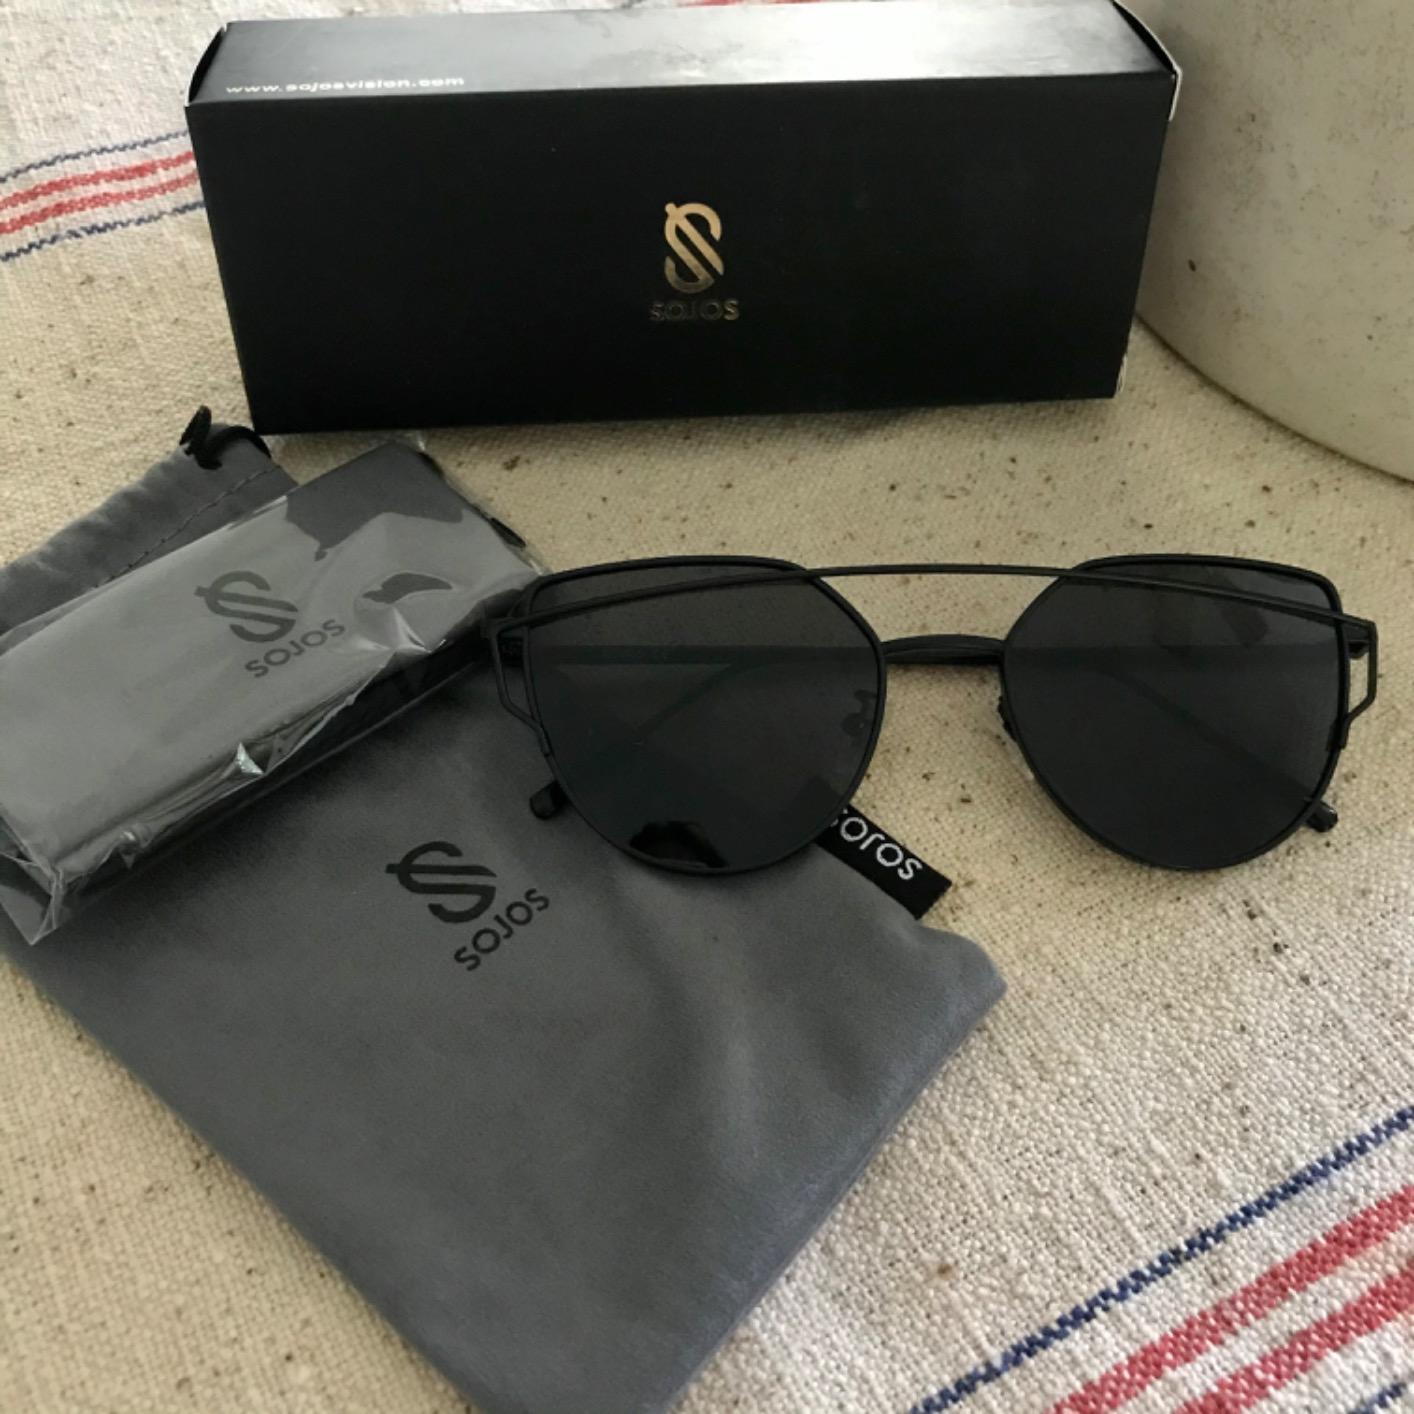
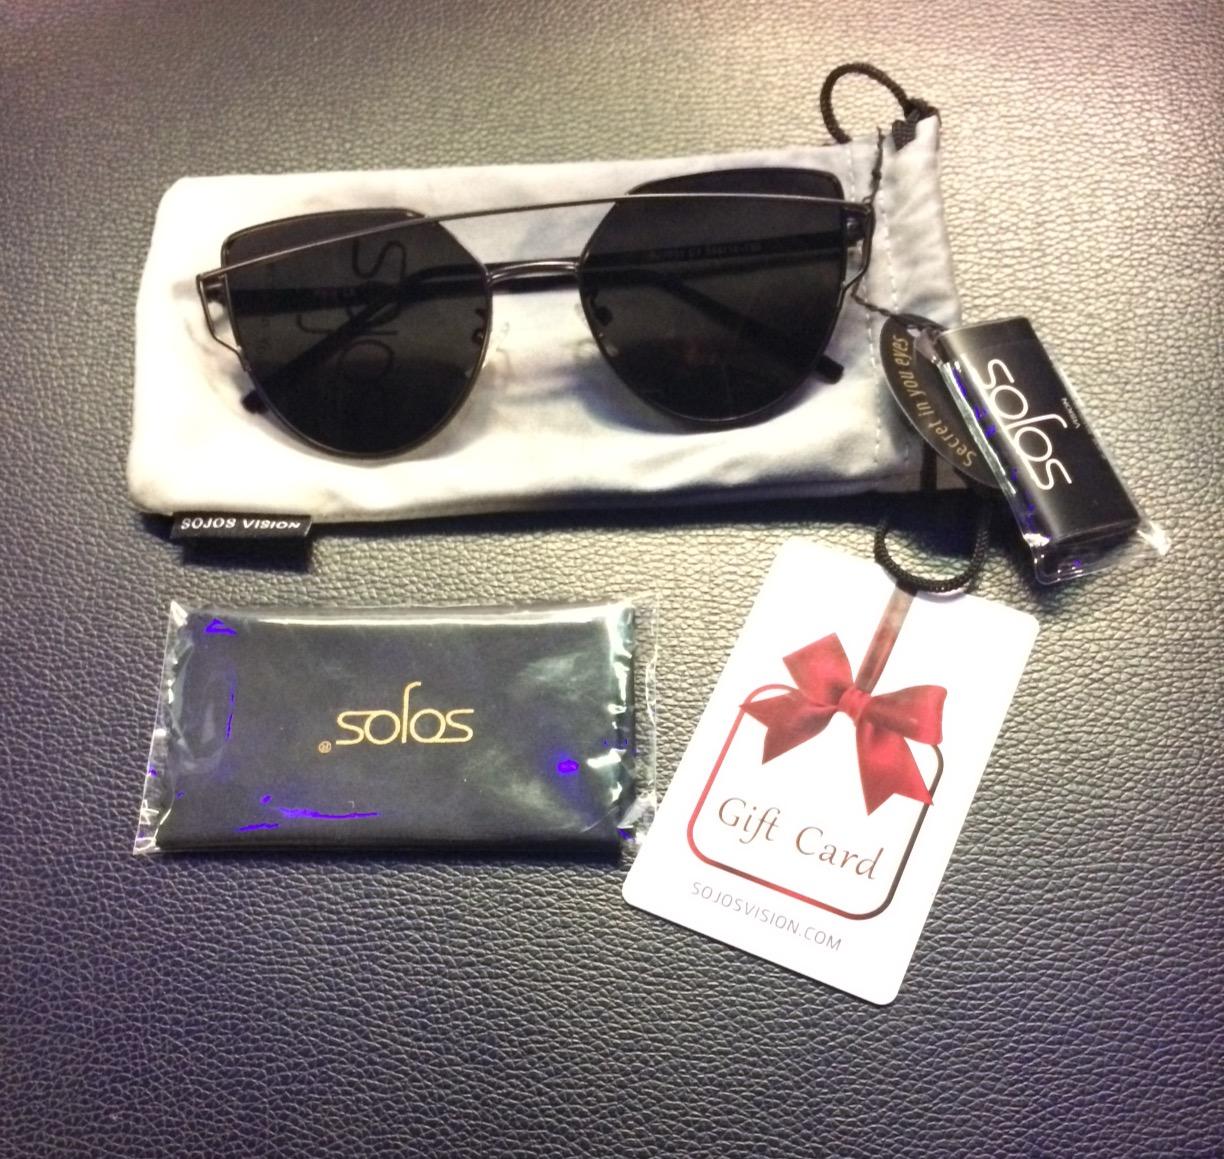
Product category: accessories_sunglasses
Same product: yes